2016 Bass Pro Shops NRA Night Race

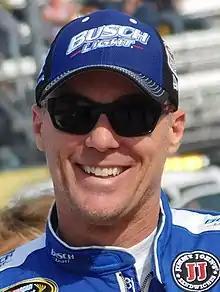
Kevin Harvick won the race.

The race restarted on lap 316. Busch controlled the race for the next 32 laps before losing the lead to Harvick on lap 348. Busch radioed to his team that a part on his car had failed. His car got loose going into turn 1, slid down the track, turned back up the track and came to a stop backwards. Justin Allgaier, driving in place of Michael Annett, clipped the left-front of Busch's car. He went up the track and collected Larson and Martin Truex Jr., which brought out the sixth caution. Busch said afterwards that the part failure was "a shame. The last few times we’ve been here, we’ve had really fast M&M’s Toyota Camrys and we haven’t been able to finish. We’ve been having parts failures here, so something we’ve got to address and fix. I’m really tired of losing races here with parts falling apart, so they’ll hear about it on Tuesday." He also said that the "biggest moron out there is the spotter of the 46 and the driver of the 46 (Justin Allgaier). I’ve been wrecking for half a lap and they just come on through and clean us out. That’s stupid, so I don’t know – frustrating day. Let’s go home." Allgaier went on to finish 40th. Kurt Busch assumed the race lead.